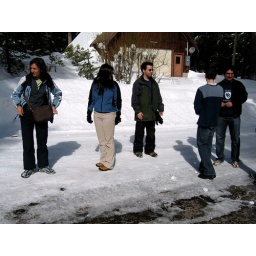
some people standing in the middle of the road